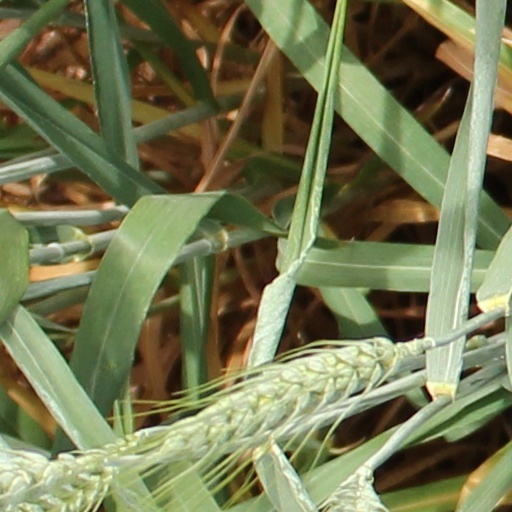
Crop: wheat